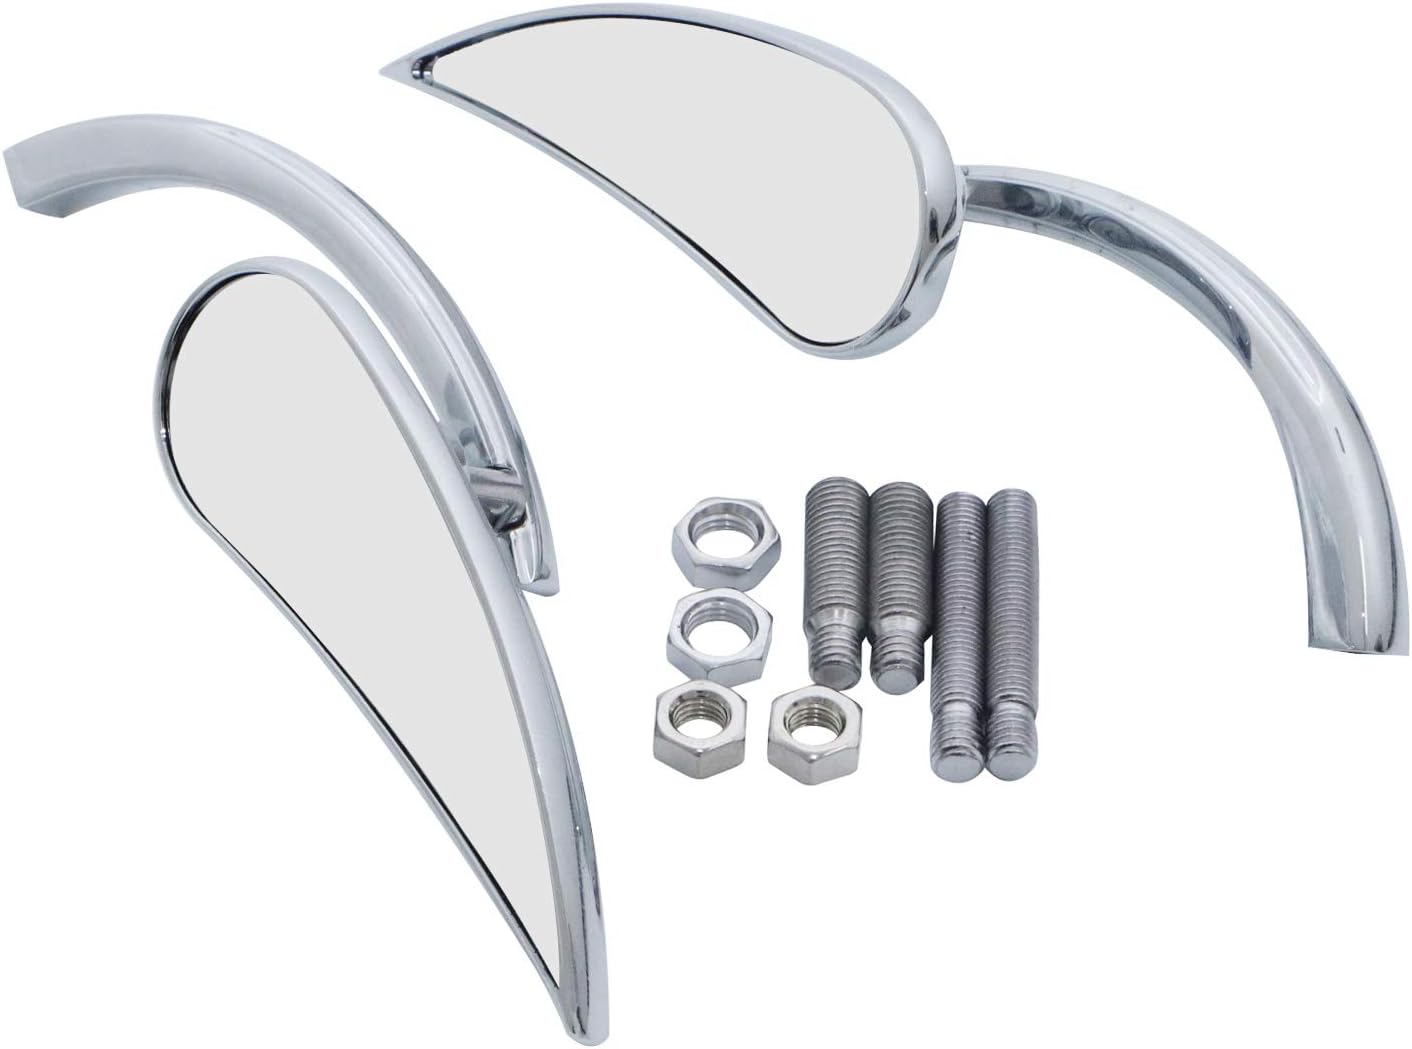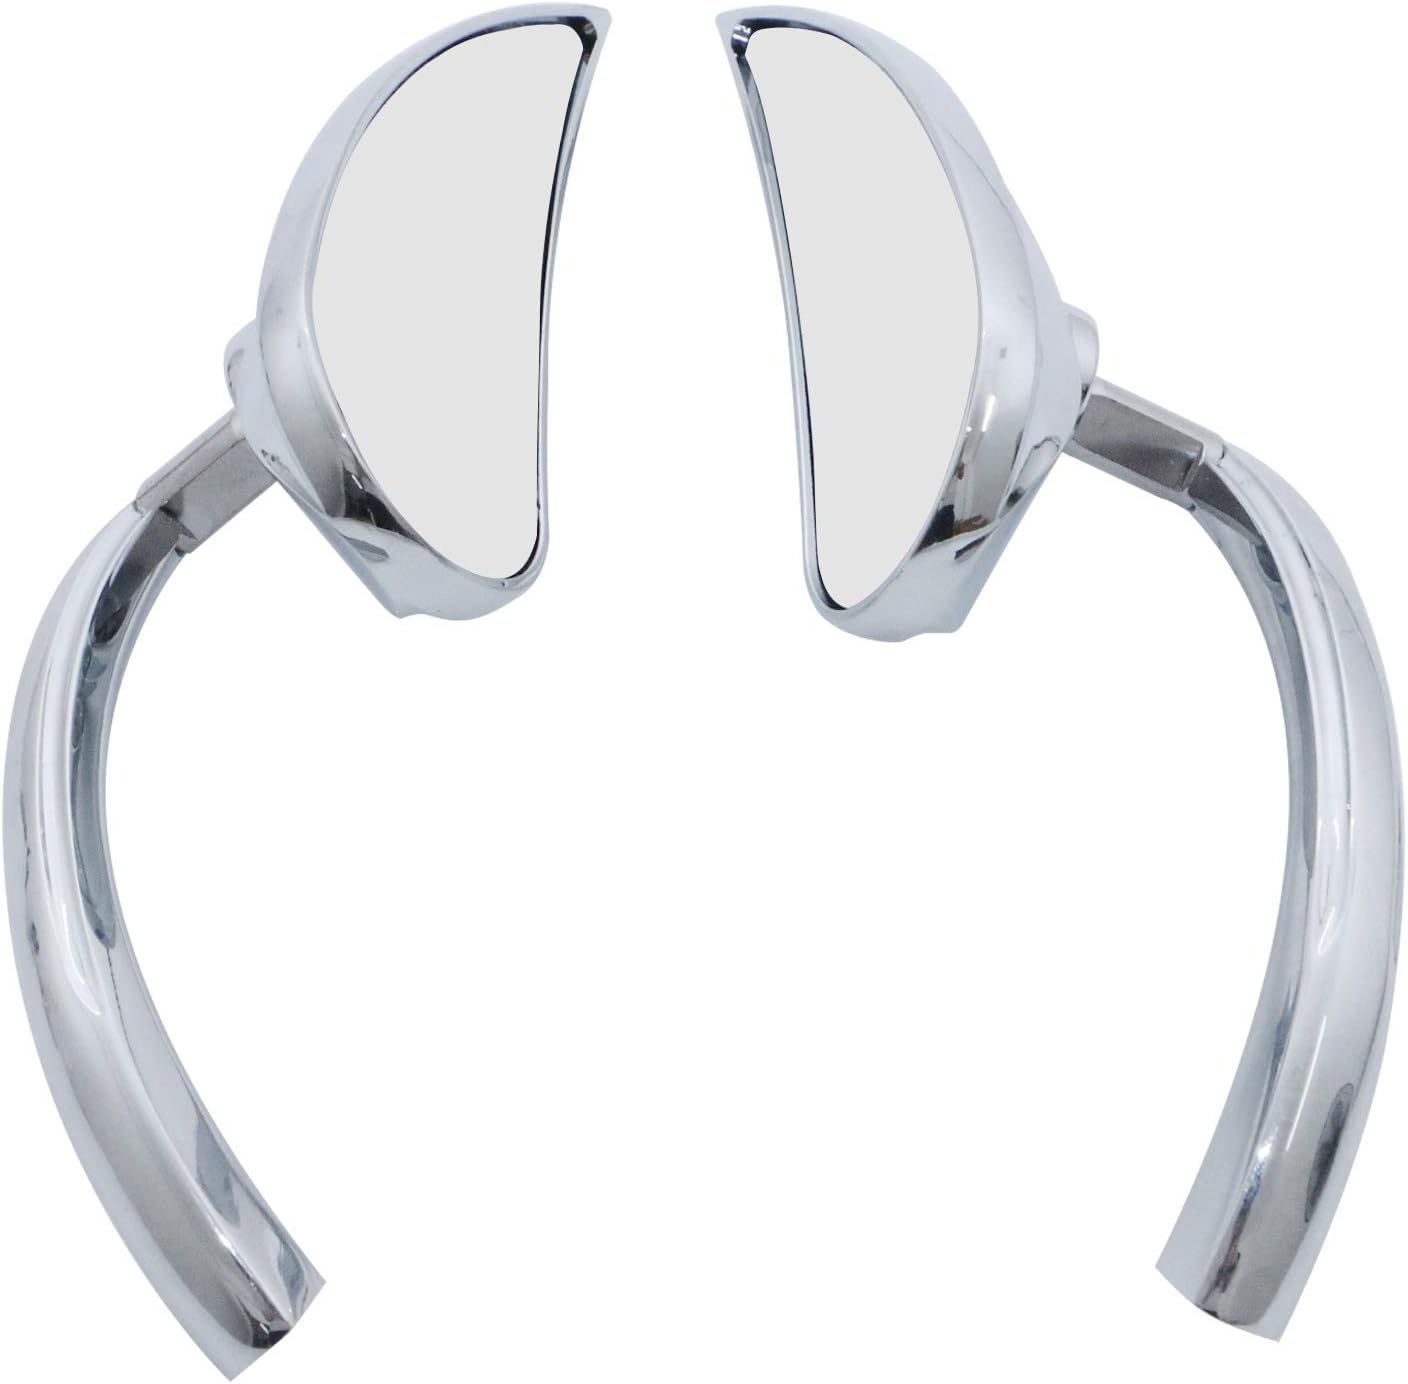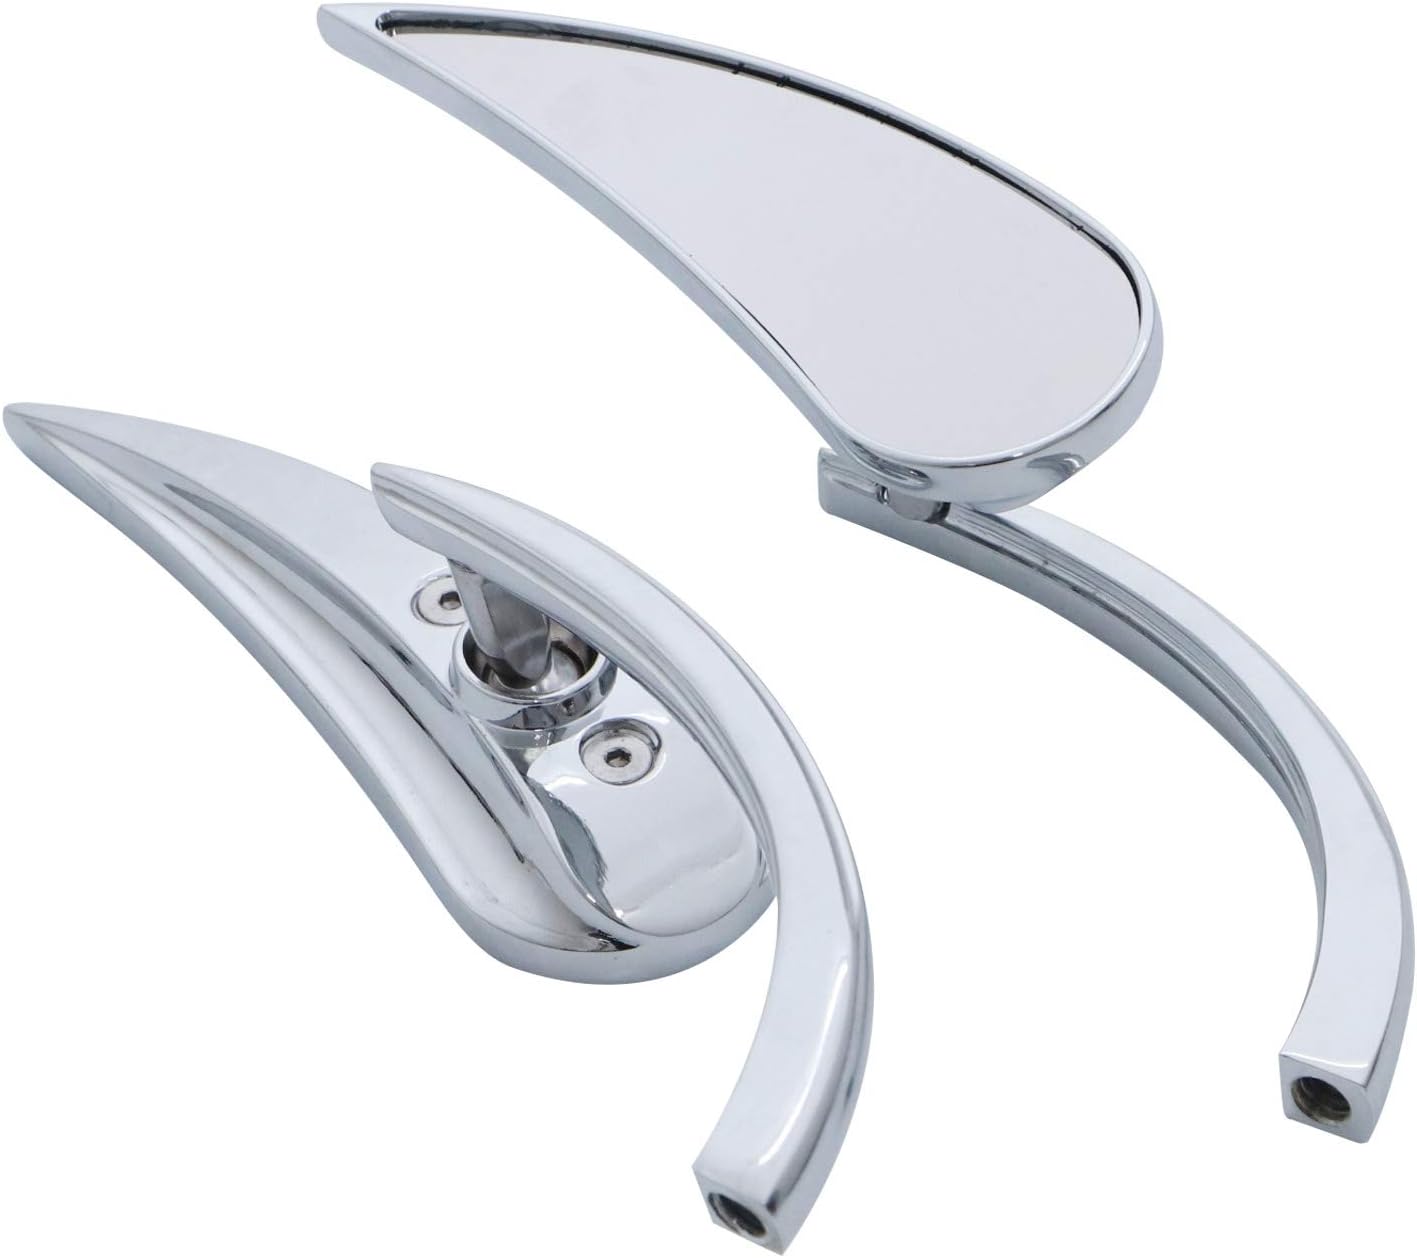
XMMT Chrome Mini Teardrop Rearview Mirrors For Harley Sportster Dyna Softail Street Cruiser Chopper
Category: Automotive
Features: Condition:Brand New, Aftermarket Part Color:Clear Mirror & Chrome Shell & Chrome Stem Material:Glass Mirror & Aluminum Shell & Aluminum Stem Mirror Size: Approx. 12.5cm x 4.5cm Stem Length: Approx. 12.5cm Fitment: Universal fit, All Harley H-onda / Suzuki cruiser bikes models Harley models including: Dyna, Electra Glide, Fatboy, Heritage Softail, Heritage Springer, Night Train, Road Glide, Road King, Softail, Sportster, Springer Softail H-onda models including: Shadow 600/750/1100 ACE, Aero, Sabre, Spirit, VLX Vulcan 88/500/750/800/900/1500/1600/1700/2000 Suzuki models including: Intruder 750/800/1400/1500, Boulevard C50/C90/C109R/M50/M90/M95/M109R/S40/S50/S83 Package included: 2x Mirrors (Left and Right) 2x Clockwise 8mm thread bolts 2x Clockwise 10mm thread bolts Note: Installation instructions not included. Easy to install, Highly recommend installed by professional.
Features: Fitment:Universal fit, All Harley / H-onda / Suzuki cruiser bikes models | Condition:100% Brand New, Aftermarket Part,Color:Clear Mirror & Chrome Shell & Chrome Stem | Material:Glass Mirror & Aluminum Shell & Aluminum Stem | Mirror Size: Approx. 12.5cm x 4.5cm,Stem Length: Approx. 12.5cm | Installation instructions not included. Easy to install, Highly recommend installed by professional.